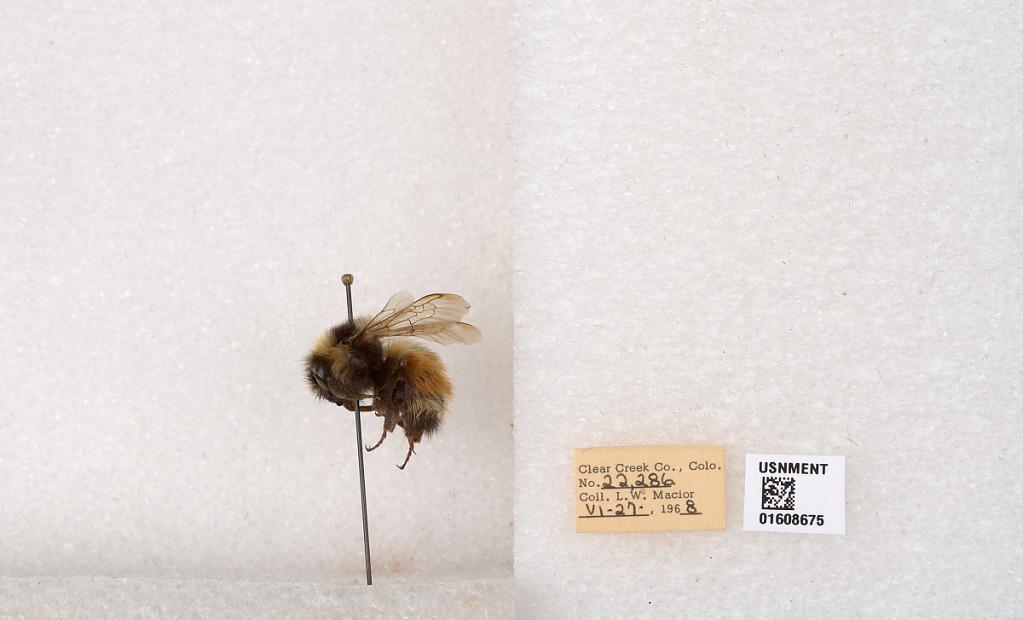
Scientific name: Bombus (Pyrobombus) sylvicola Kirby
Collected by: L. Macior
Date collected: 1968-6-27
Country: United States
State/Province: Colorado
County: Clear Creek
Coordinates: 39.6891, -105.644